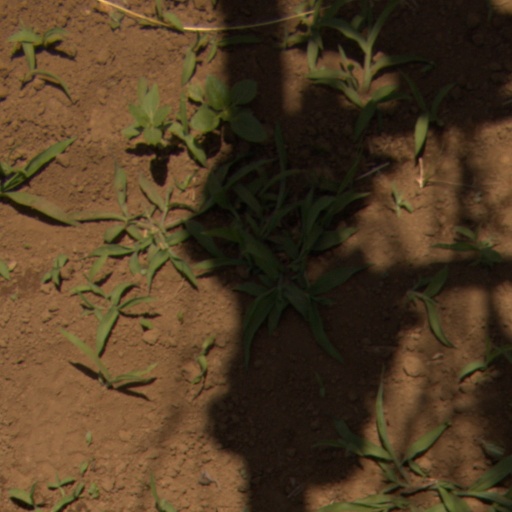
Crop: Jerusalem artichoke